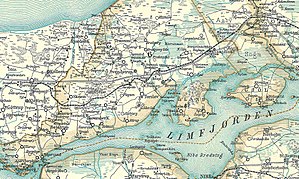
Øster Han Herred
Øster Han Herred omkring 1900 (den nordligste del mangler)
Kort over Øster Han Herred iHjørring Amt
Øster Han Herred var en del af det tidligere Hjørring Amt og det senere Nordjyllands Amt.